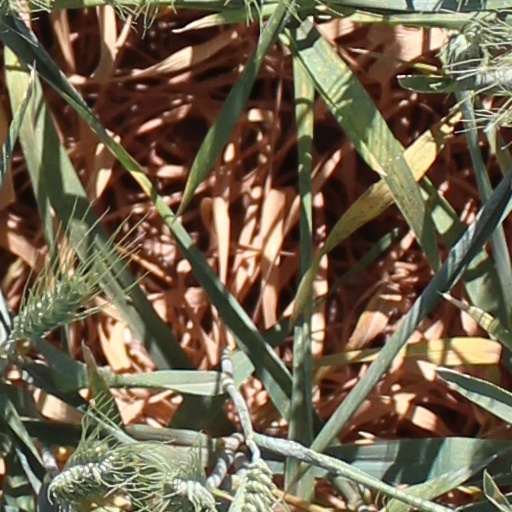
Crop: wheat